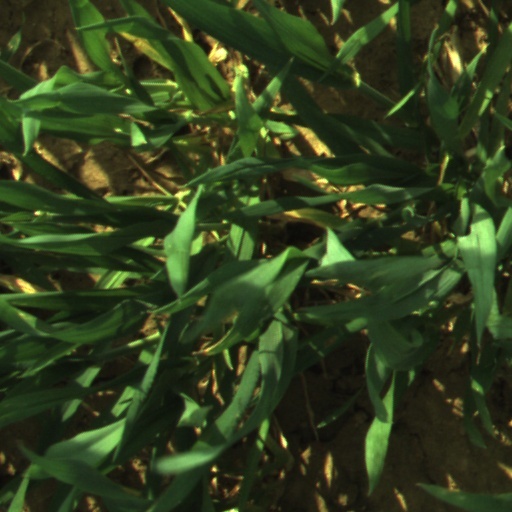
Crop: wheat